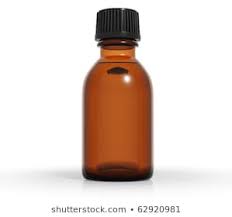
Label: glass